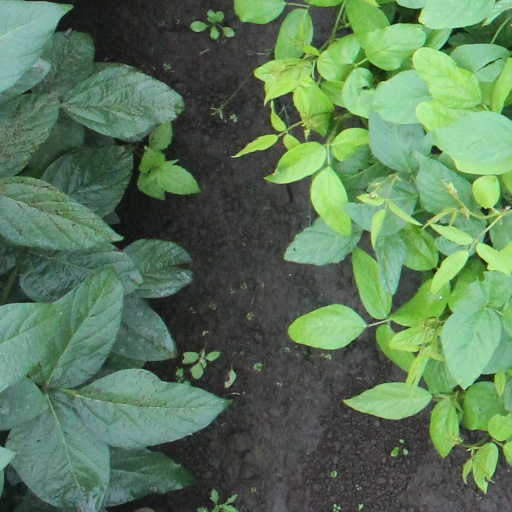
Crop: soybean